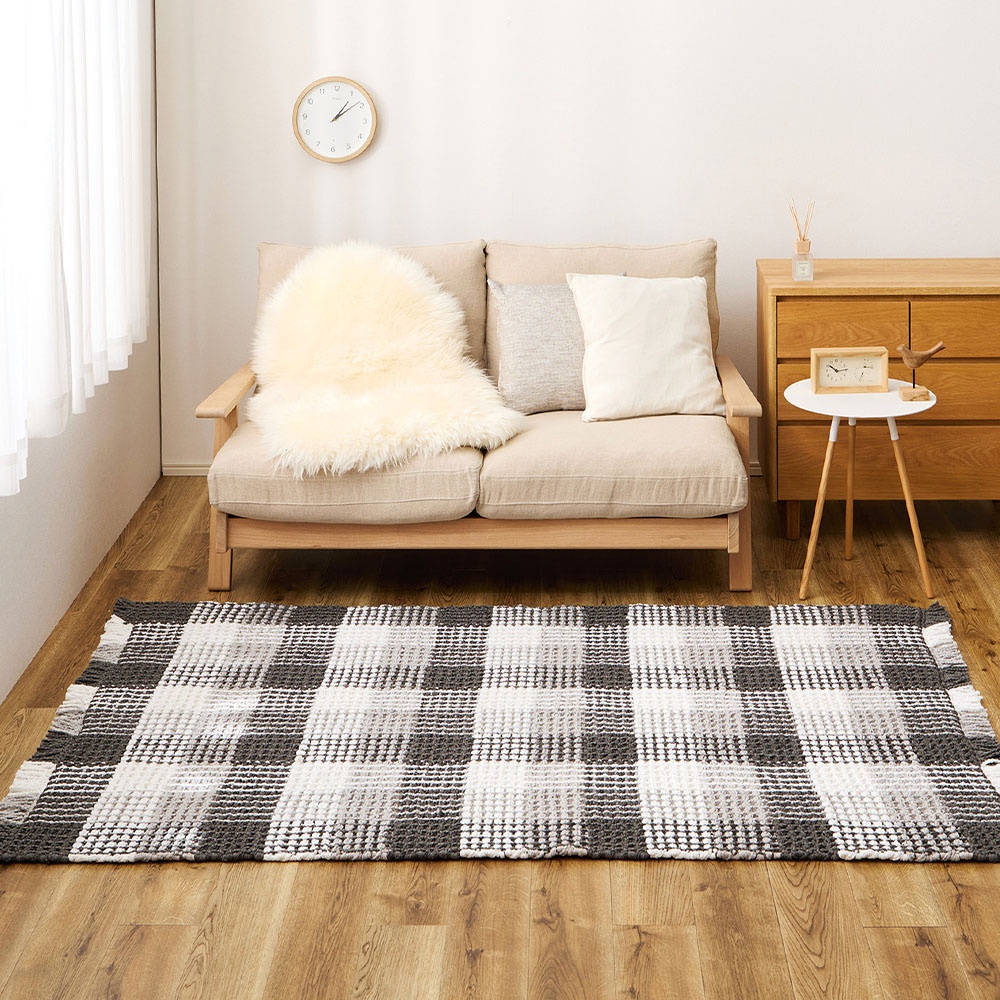
ぽこぽこタッチが可愛いワッフル風ラグ エルフ
やわらかい糸を立体的に織り込んだワッフル風のぽこぽこ触感。 コットンのサラッとしたタッチと、ポリエステルの乾きやすさ、ふたつの素材の特徴を活かした使いやすいラグマットです。汚れたら洗濯機で洗えるのも嬉しいポイント。さわやかなギンガムチェックのデザインで、インテリアのアクセントにぴったりなアイテムです。
Brand: HAGIWARA
Category: Home & Garden > Decor > Rugs